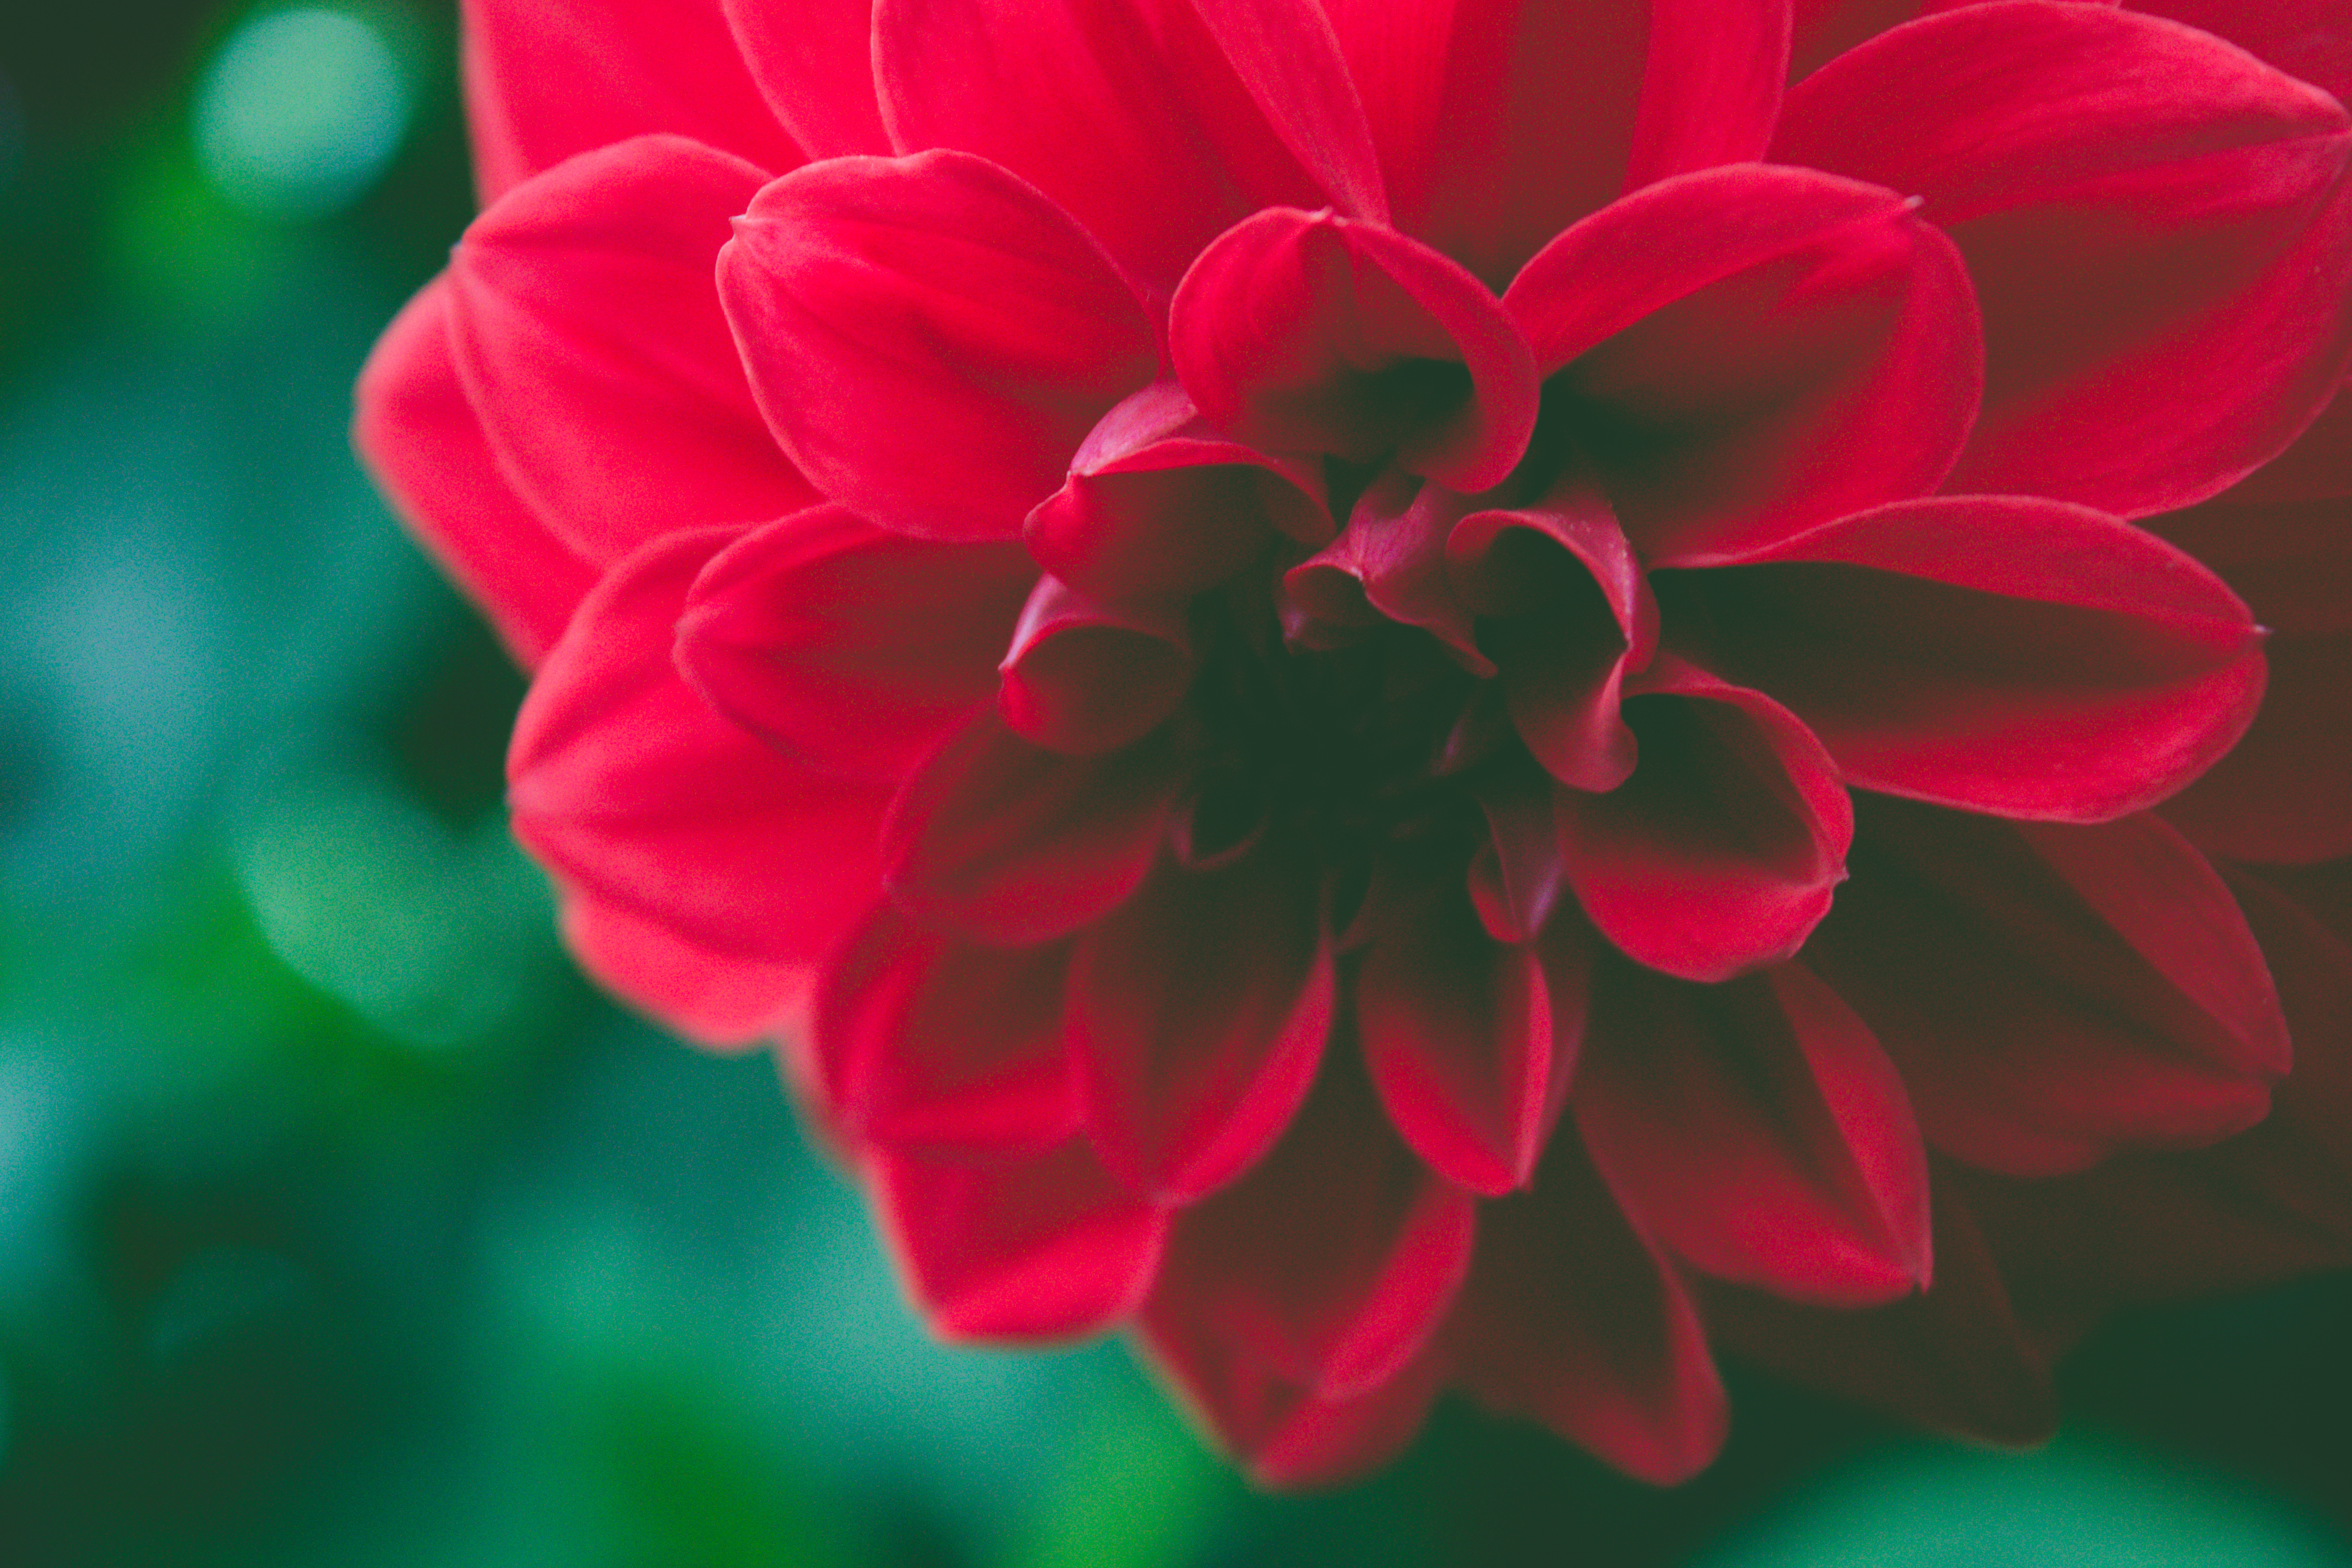
autumn, background, beautiful, beauty, black, bloom, blossom, botanical, botany, bouquet, bright, close, close up, closeup, color, dark, decoration, detail, dew, drop, flora, floral, flower, freshness, garden, gerbera, gift, head, holiday, isolated, love, macro, morning, natural, nature, petal, pink, plant, red, romance, romantic, rose, single, spring, summer, texture, up, vibrant, water, white, dahlia, flowering plant, macro photography, computer wallpaper, plant stem, annual plant, daisy family, herbaceous plant, magenta